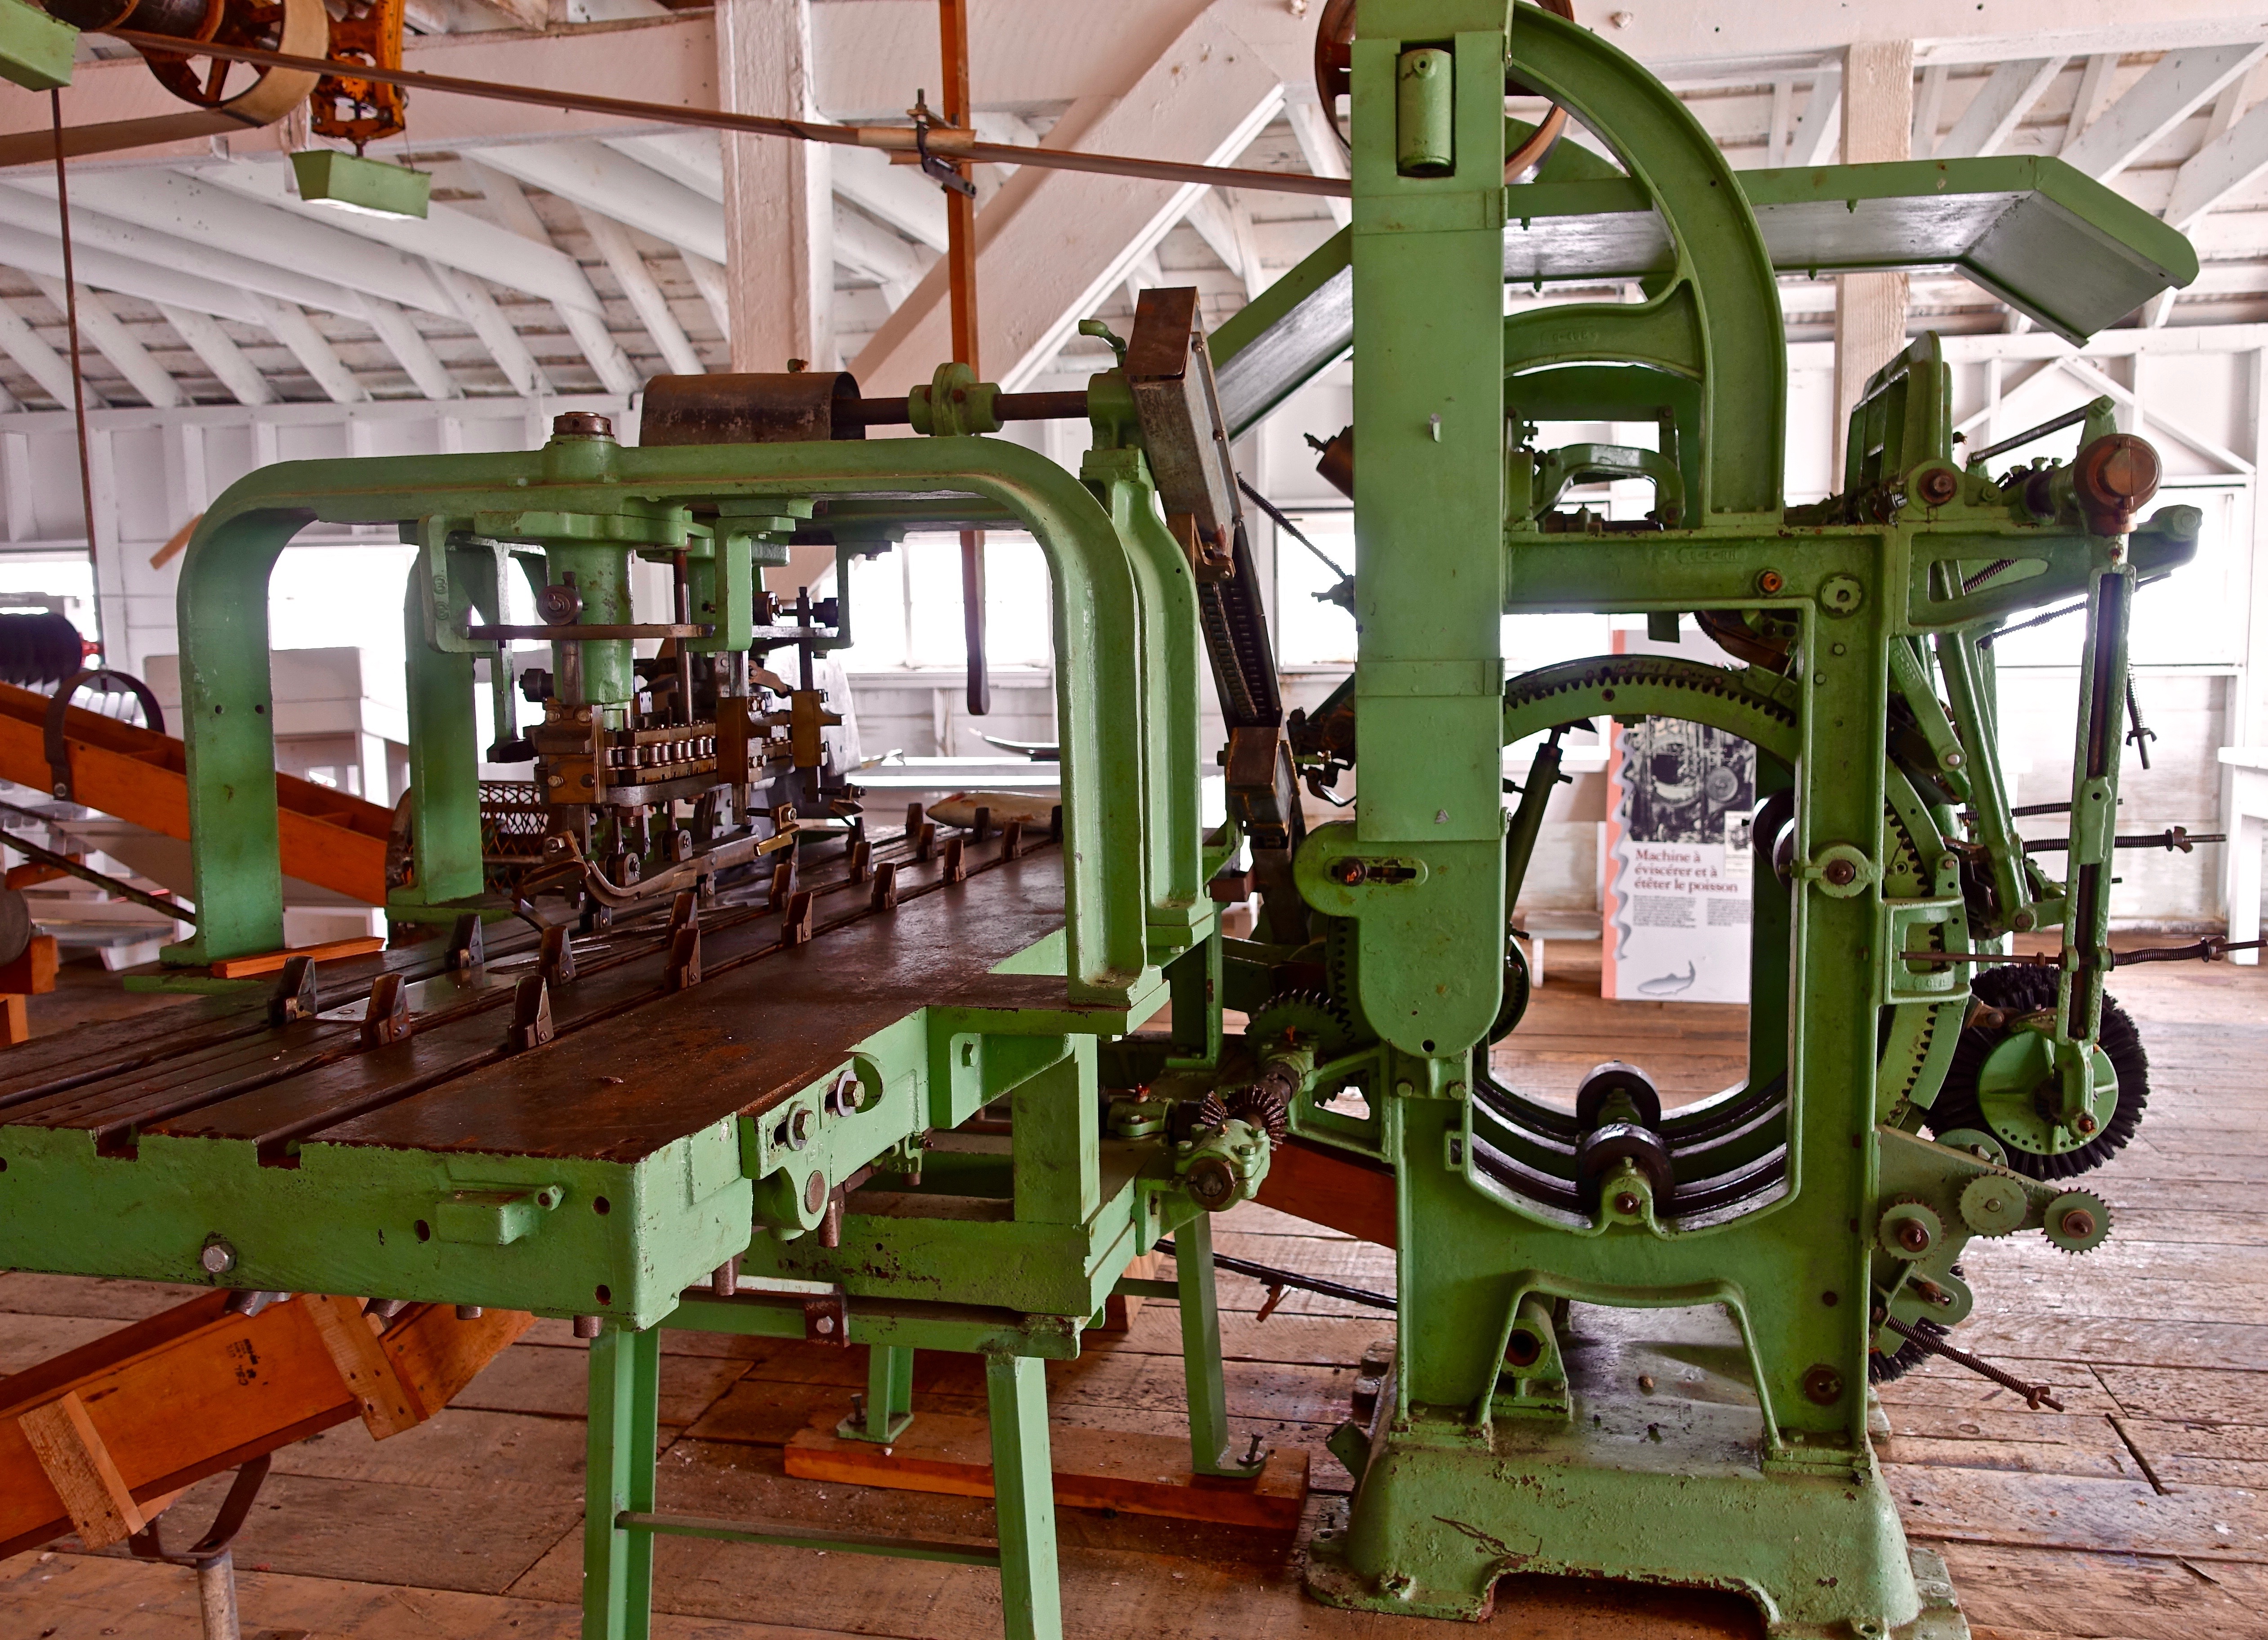
technology, equipment, industrial, machine, machinery, factory, production, cannery, man made object